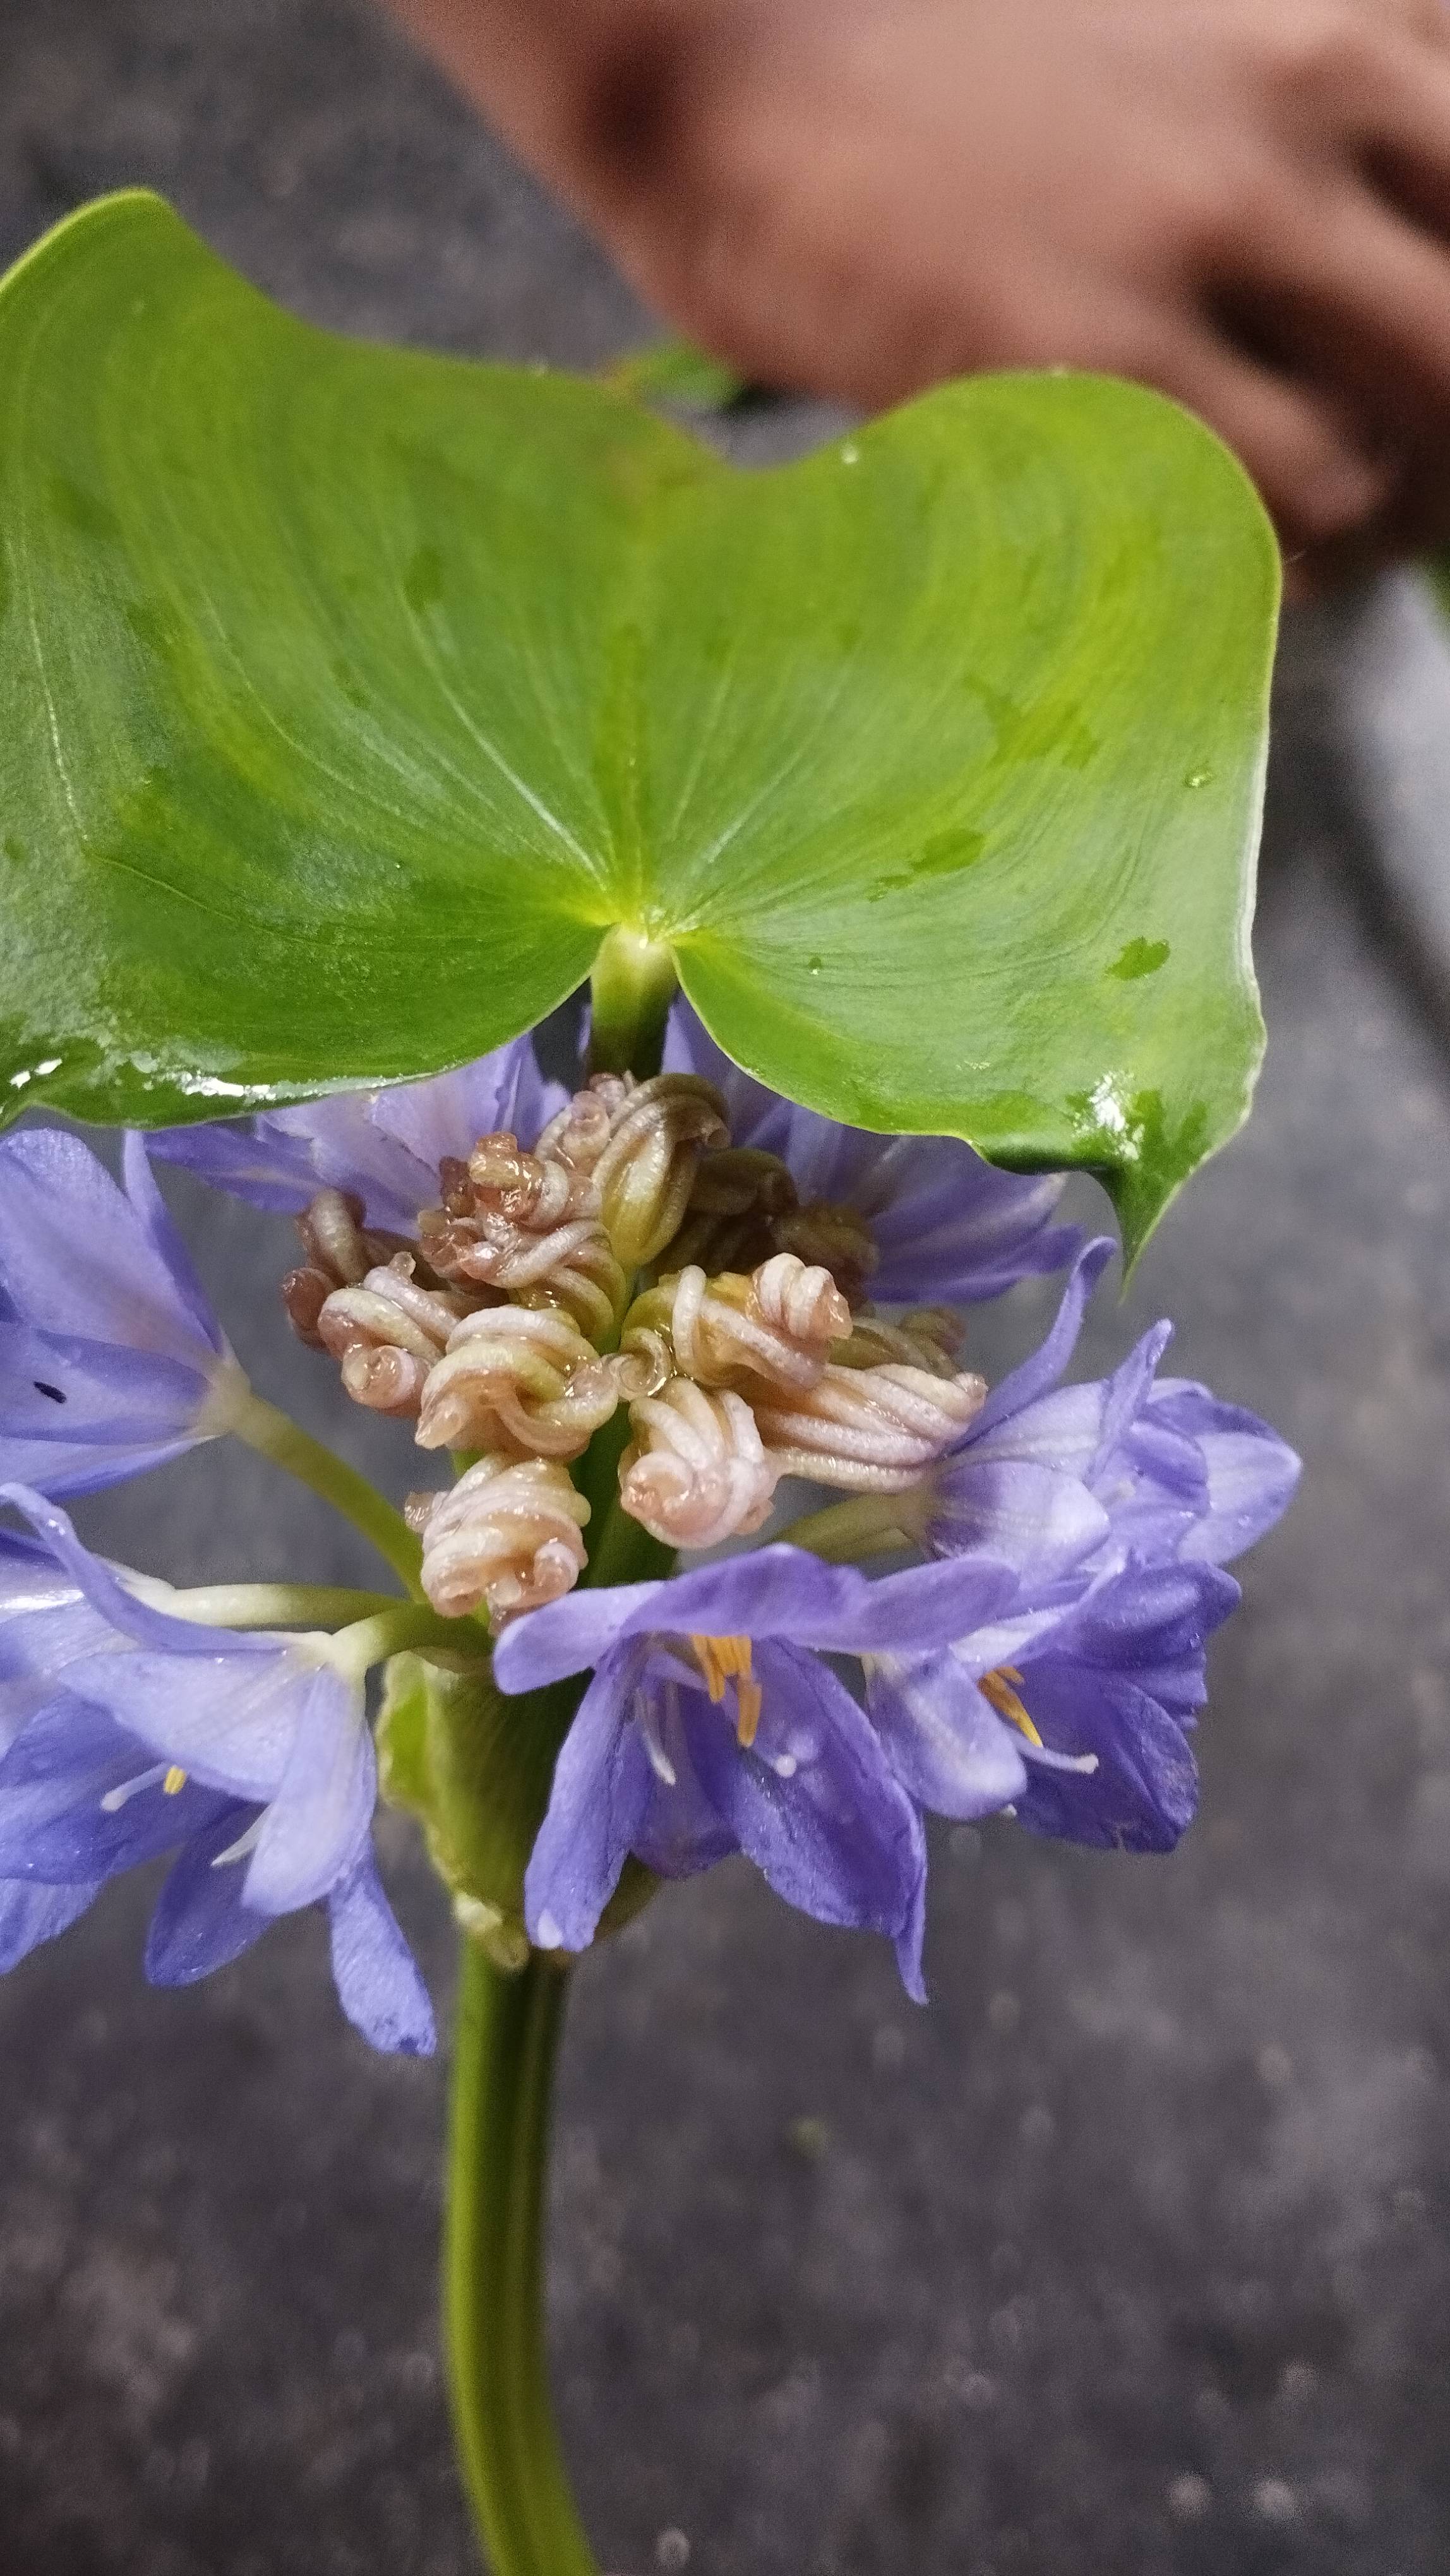
Species: Heartleaf False Pickerelweed (Monochoria korsakowii)